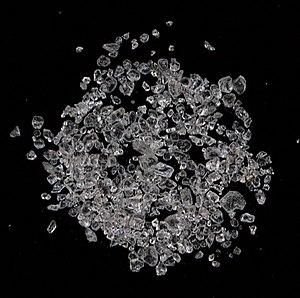
AgNO3
Le nitrate d'argent est un composé inorganique dont la formule brute est AgNO₃.